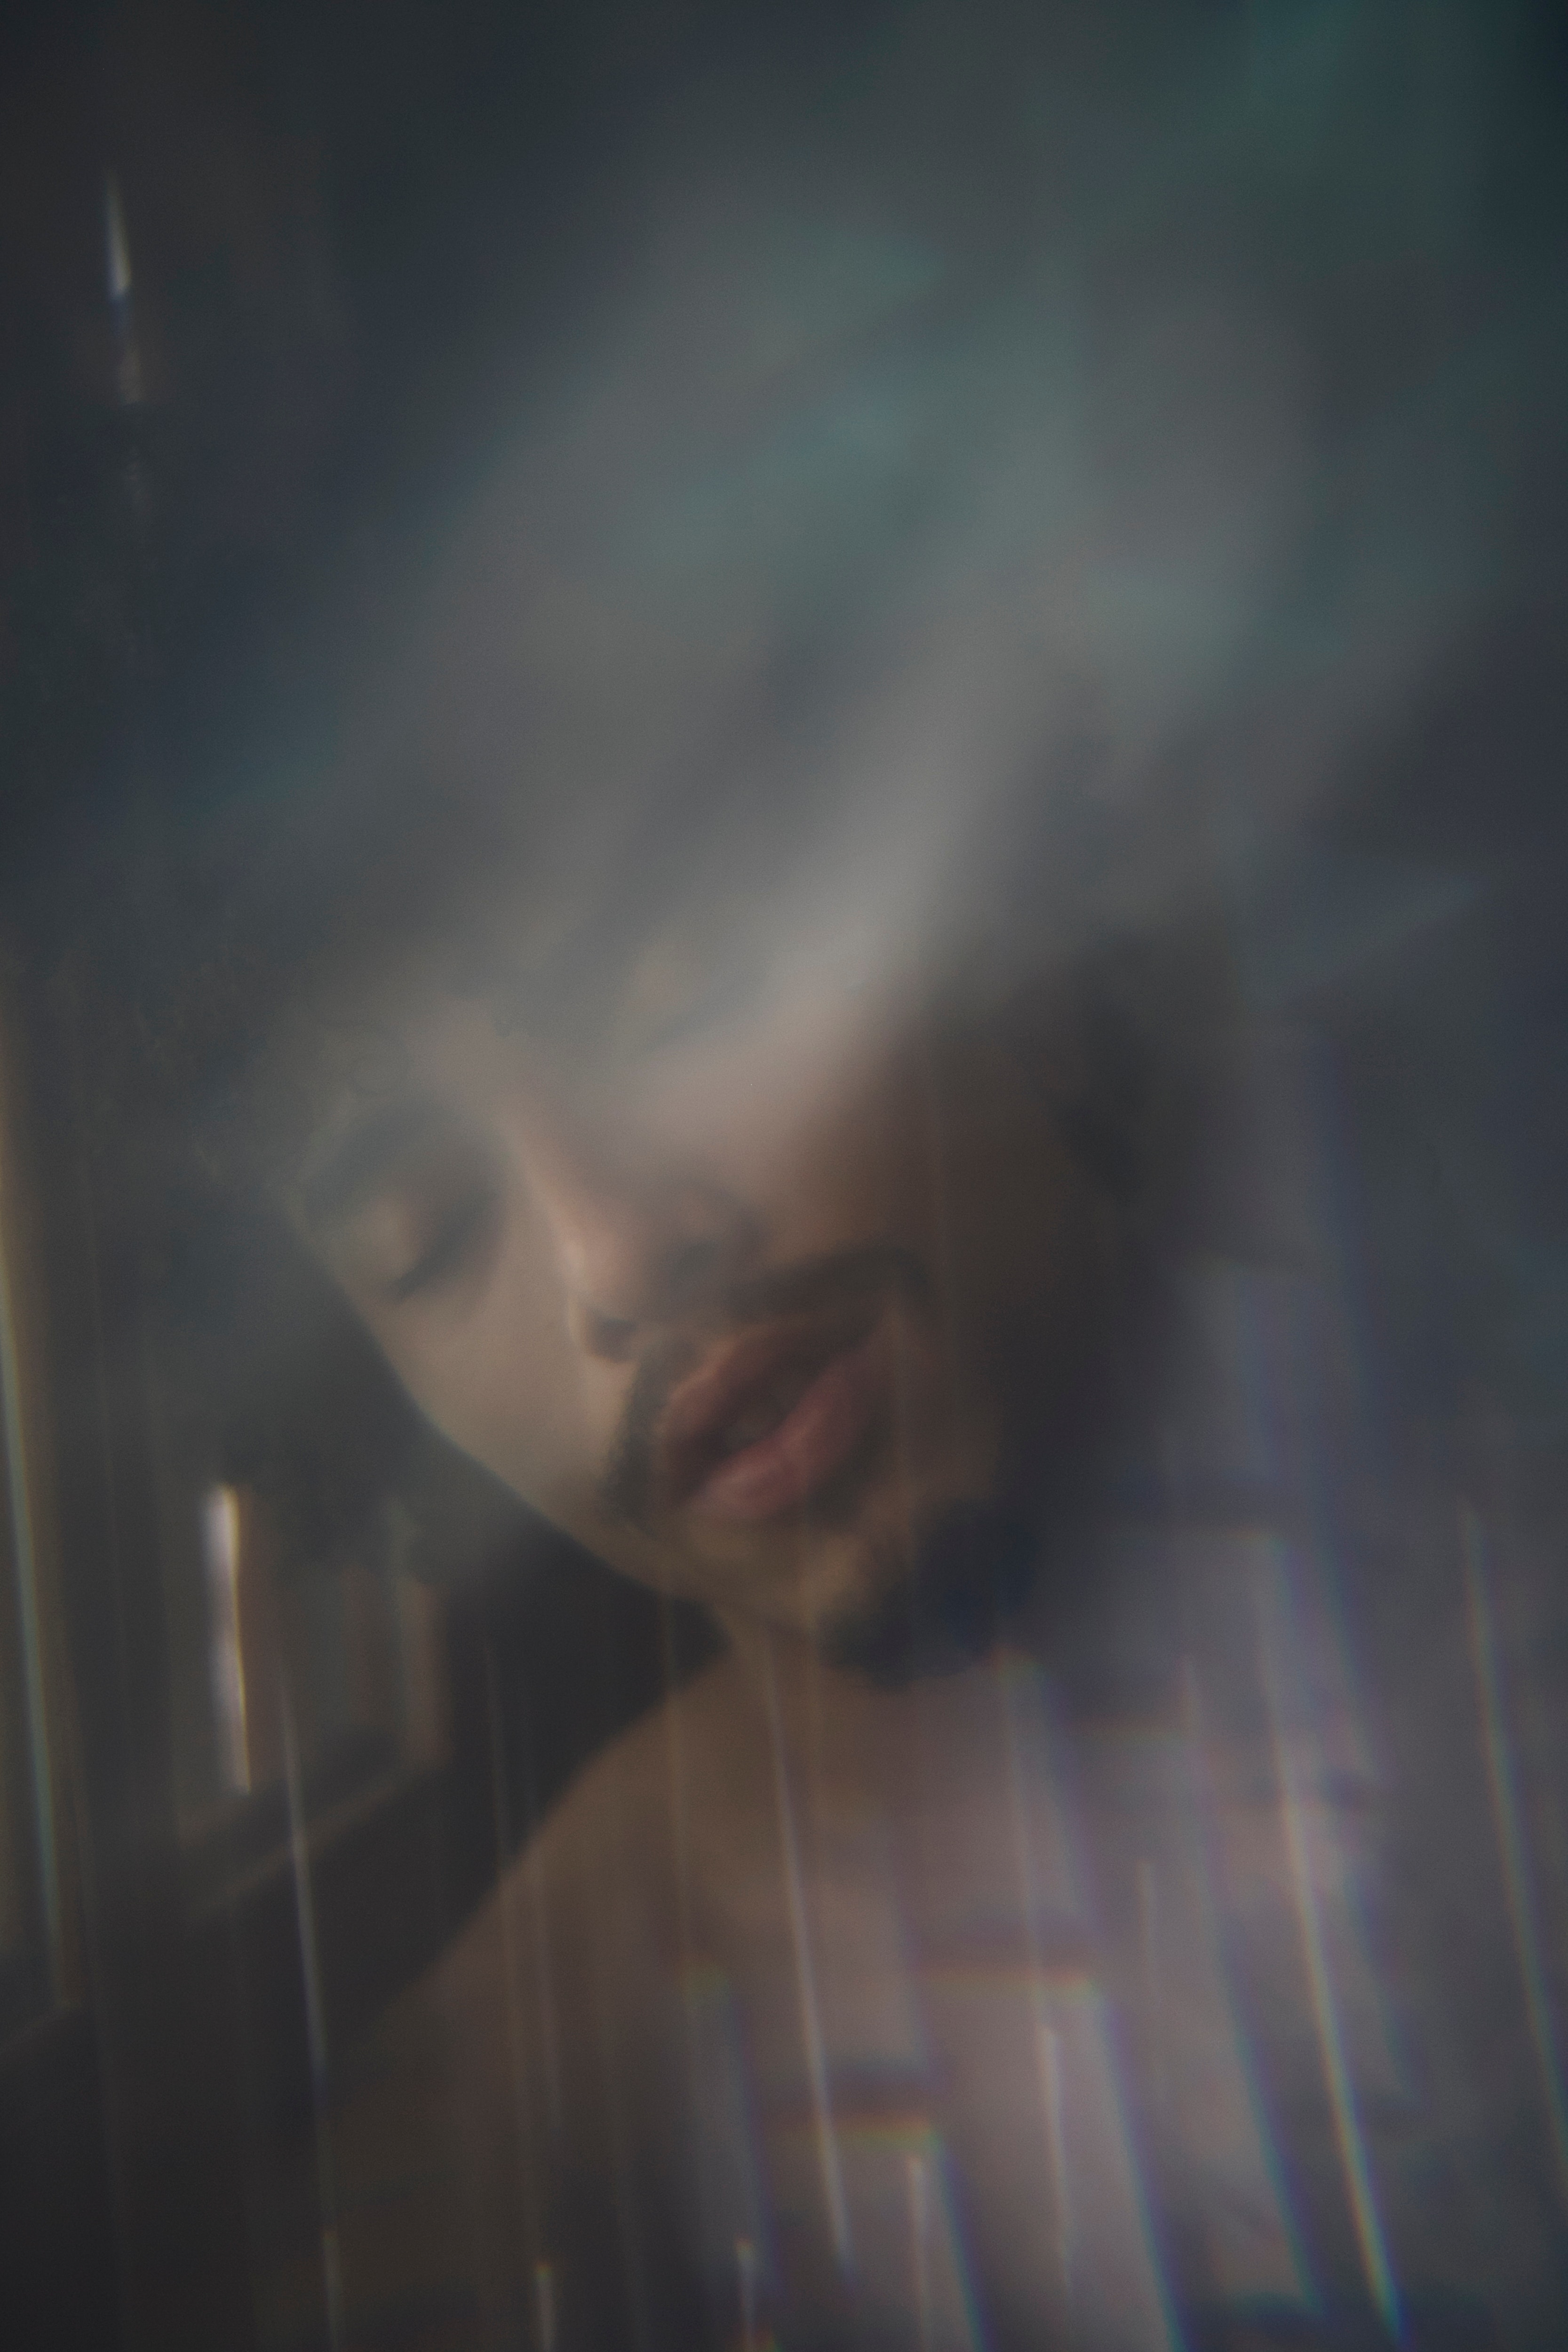
face, sky, light, head, cloud, darkness, atmosphere, mouth, photography, portrait, hand, night, reflection, space, flesh, meteorological phenomenon